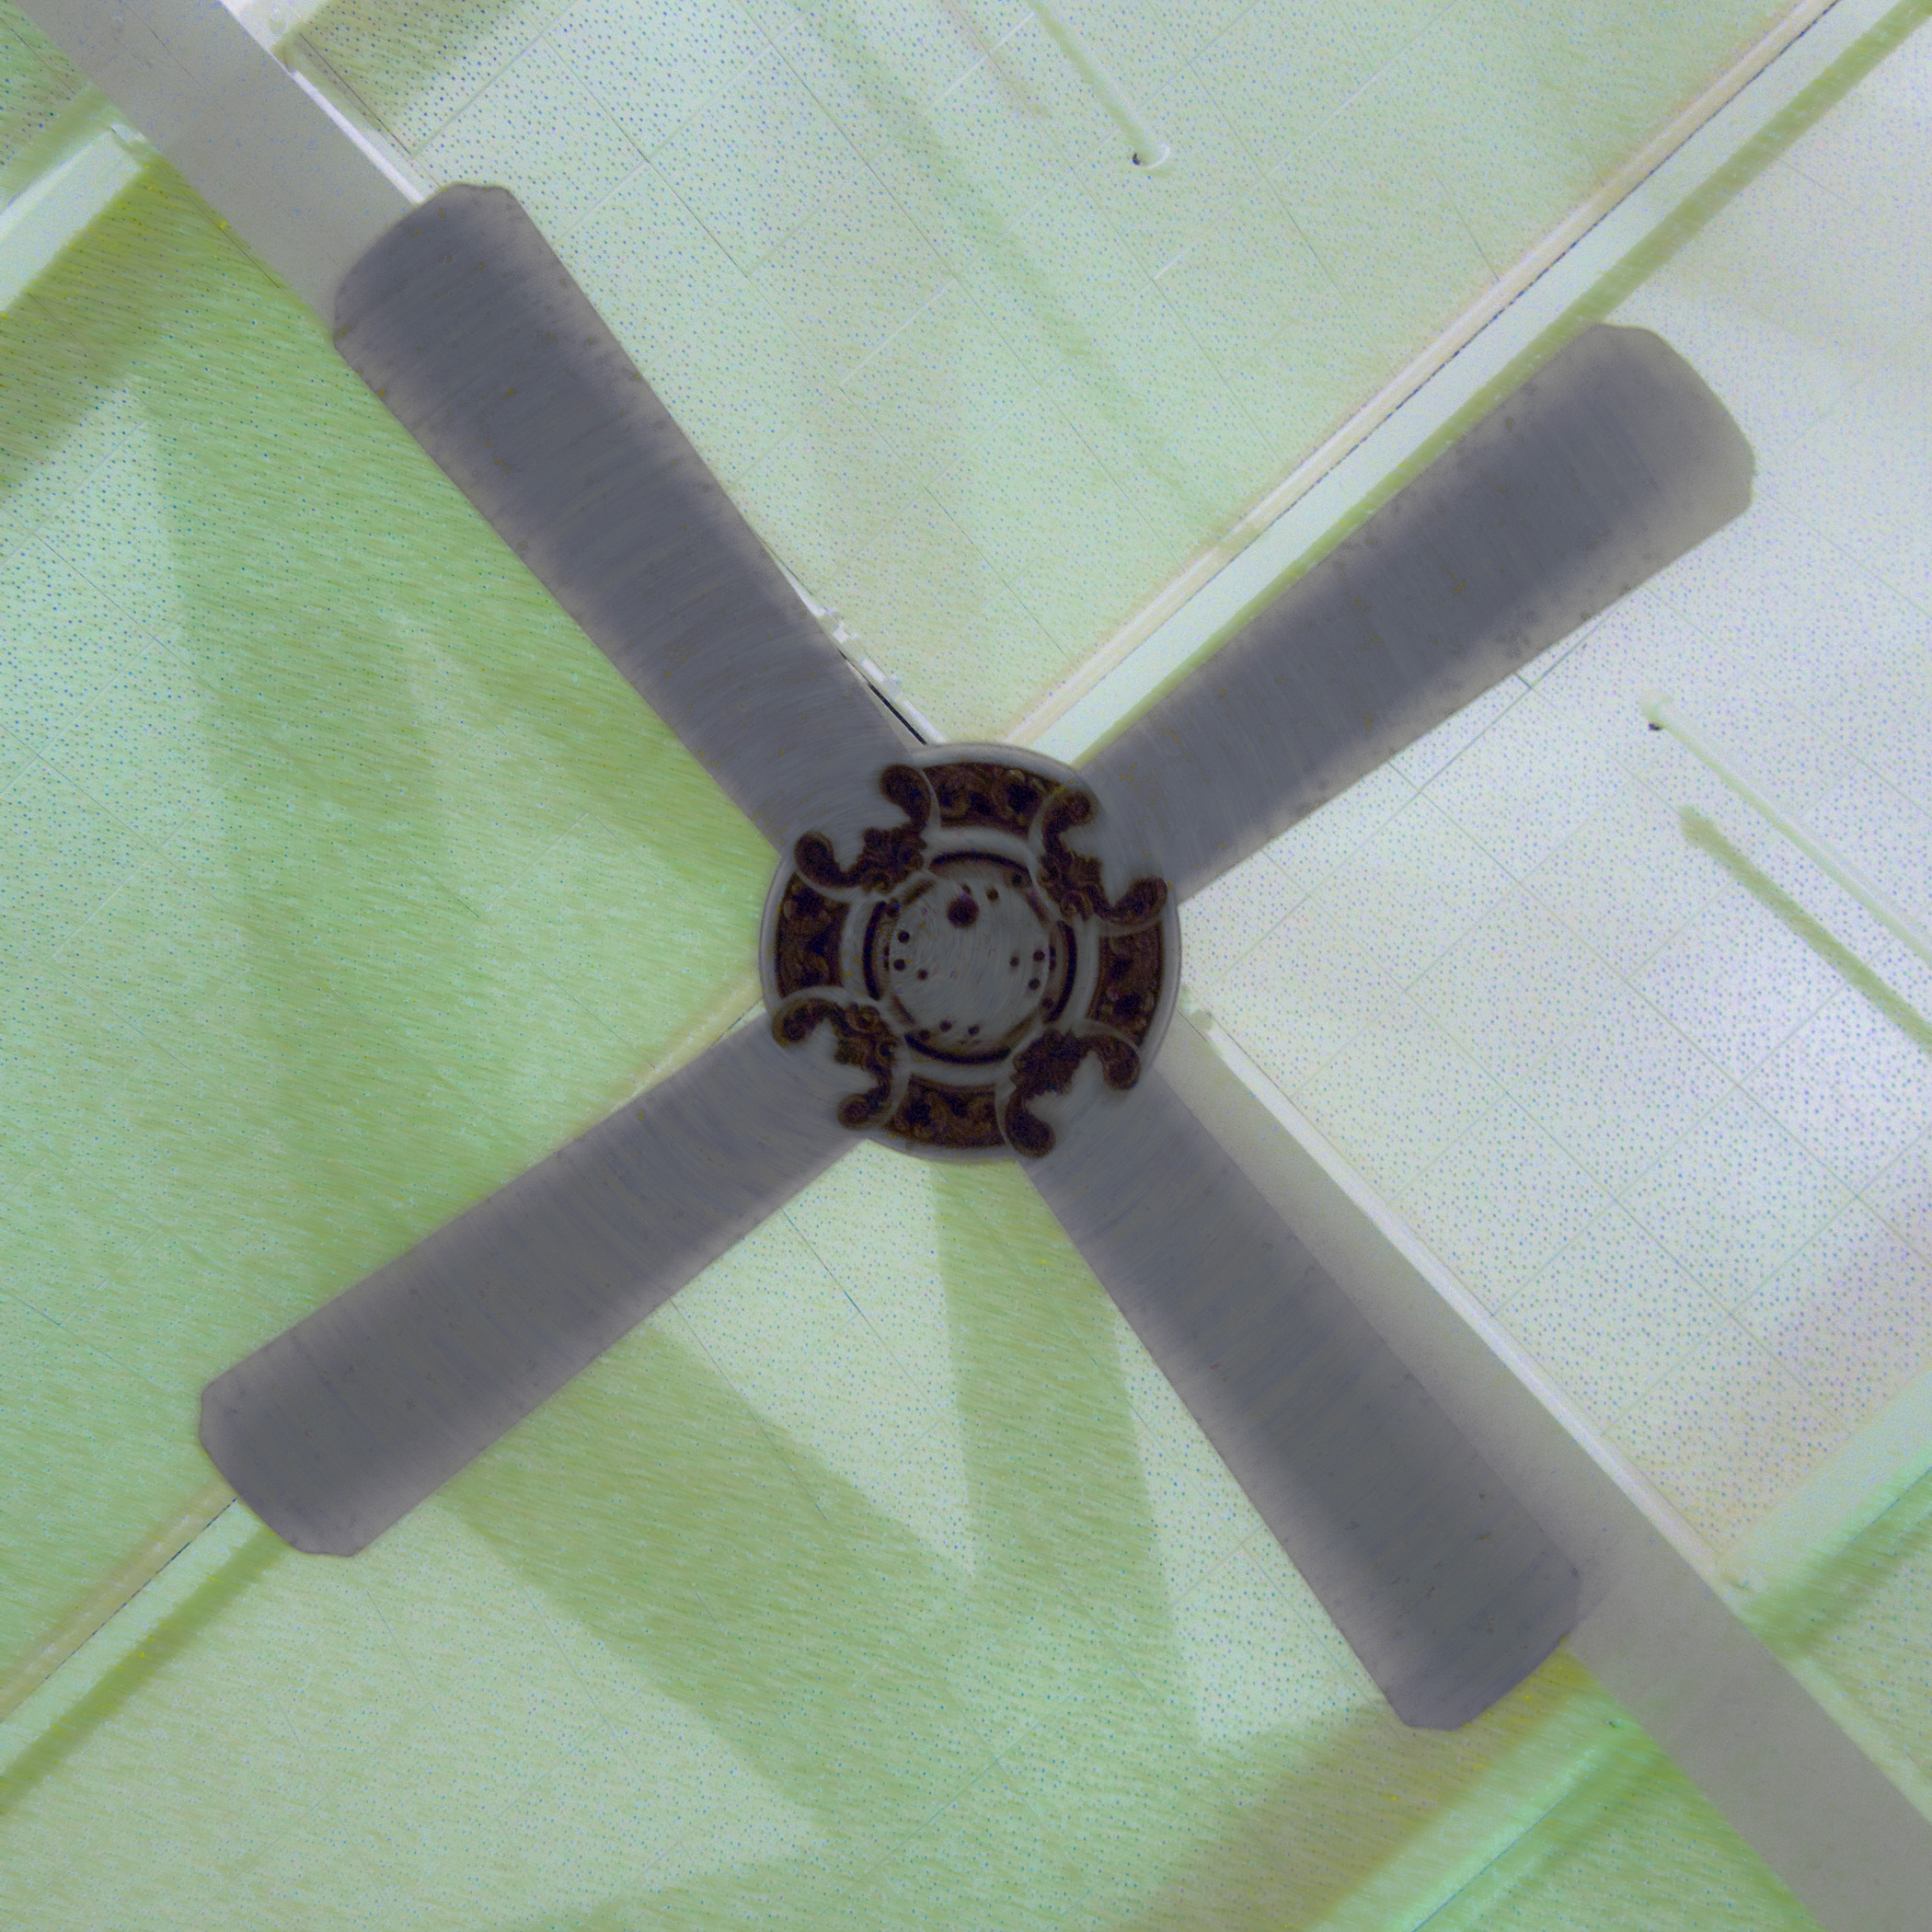
wing, wheel, green, spinning, circle, product, up, propeller, spin, rotating, ceilingfan, aircraft engine, mechanical fan, ceiling fan